John Greig

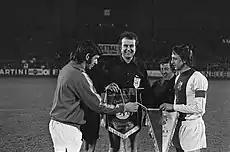
Greig (left) exchanging pennants with Ajax's Johan Cruyff, January 1973

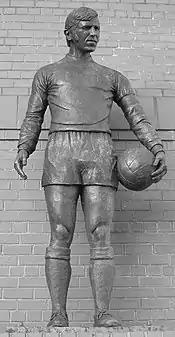
Statue of Greig at Ibrox Stadium, part of the memorial to the 1971 Ibrox disaster

Greig was appointed Member of the Order of the British Empire (MBE) on 15 November 1977. In June 2008, he was awarded honoris causa, from the University of Glasgow in recognition for outstanding achievement in football and continuing ambassadorship for the sport.